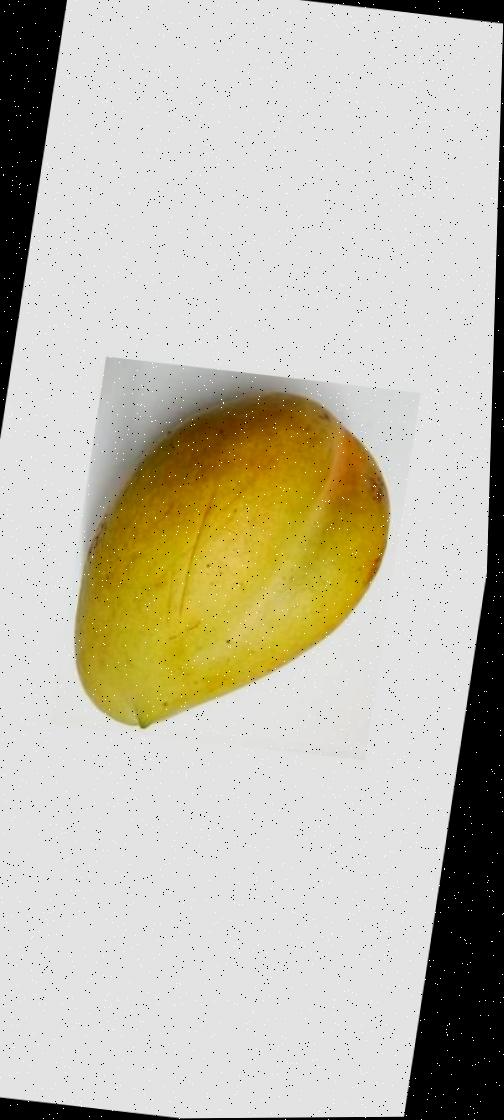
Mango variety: Bari-11